Languages of Timor-Leste

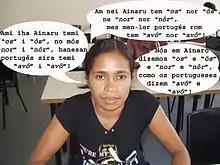
An East Timorese girl speaking (clockwise from top) Mambai, Portuguese, and Tetum. Translation:In Ainaro, we say "os" and "ôs" and "nor" and "nôr", just as the Portuguese say "avó" and "avô" (grandfather and grandmother)!

For many older East Timorese, the Indonesian language has negative connotations with the Suharto regime, some parties are also considering as early as after independence in the 2000s to relabel it in the context as a working language to "Malay". On the other hand, many younger people expressed suspicion or hostility to the reinstatement of Portuguese, which they saw as a 'colonial language' in much the same way that Indonesians saw Dutch. However, whereas the Dutch culture and language had limited influence on those of Indonesia, the East Timorese and Portuguese cultures became intertwined, particularly through intermarriage, as did the languages. Portuguese was also a working language of the resistance against Indonesia.